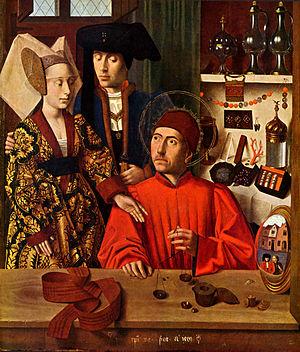
Éloi de Noyon, évêque de Noyon, orfèvre et monnayeur, il eut une fonction de ministre des Finances auprès de Dagobert Iᵉʳ. Saint Éloi pour les catholiques est fêté le 1ᵉʳ décembre. À Paris, on commémore le 25 juin la translation d'un de ses bras en la cathédrale Notre-Dame de Paris en 1212.
La Haute-Vienne est un département français, situé dans la région Nouvelle-Aquitaine. Il tire son nom de la rivière Vienne, qui le traverse d'est en ouest. Sa préfecture et principale ville est Limoges. L'Insee et la Poste lui attribuent le code 87.
L’histoire du département de la Haute-Vienne commence le 4 mars 1790, lorsqu’il est créé en application de la loi du 22 décembre 1789.
Cette page concerne l'année 1449 du calendrier julien.
Les Mérovingiens sont la dynastie qui régna sur une très grande partie de la France et de la Belgique actuelles, ainsi que sur une partie de l'Allemagne, de la Suisse et des Pays-Bas, du Vᵉ siècle jusqu'au milieu du VIIIᵉ siècle.
Un orfèvre dans son atelier, peut-être saint Éloi est un tableau du peintre primitif flamand Petrus Christus, un des élèves de Jan van Eyck. Huile sur panneau, datée de 1449, il mesure 100,1 cm de haut et 85,8 cm de large. Il est conservé au Metropolitan Museum of Art, New York. Il s'agit de l'une des œuvres les plus remarquables de l'époque pré-Renaissance dans le nord de Europe.